Roger Rabbit

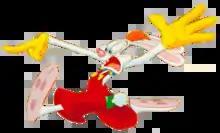
Roger Rabbit as he appears in "Who Framed Roger Rabbit" (1988).

Roger Rabbit is a fictional animated anthropomorphic rabbit. The character first appeared in author Gary K. Wolf's 1981 novel, "Who Censored Roger Rabbit?". In the book, Roger is second banana in a popular comic strip, "Baby Herman". Roger hires private detective Eddie Valiant to investigate why his employers, the DeGreasy Brothers, have reneged on their promise to give Roger his own strip. When Roger is found murdered in his home, Valiant sets out to look for the killer, with the help of Roger's "doppel" (in the book, comic characters can construct physical copies of themselves using their minds that last for only a few days).